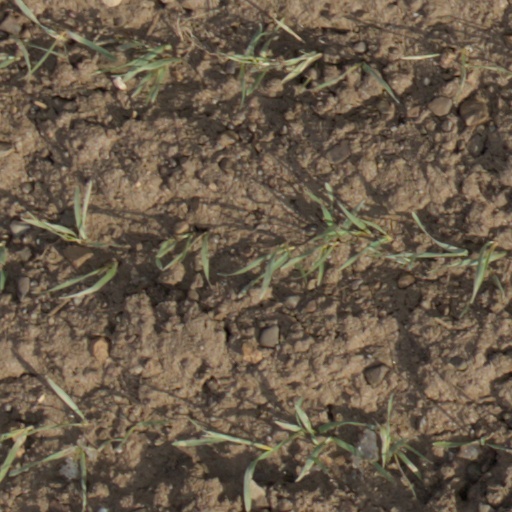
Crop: wheat